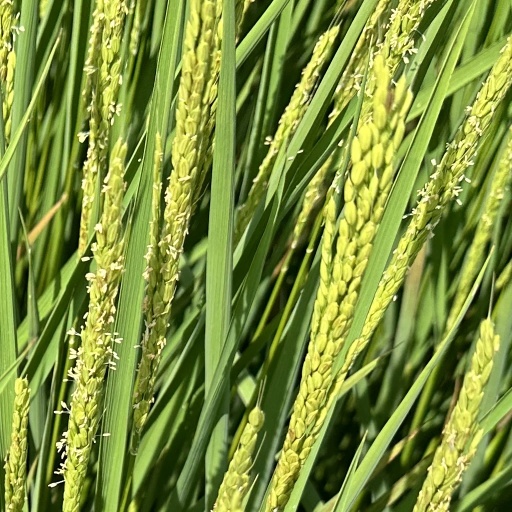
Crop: rice